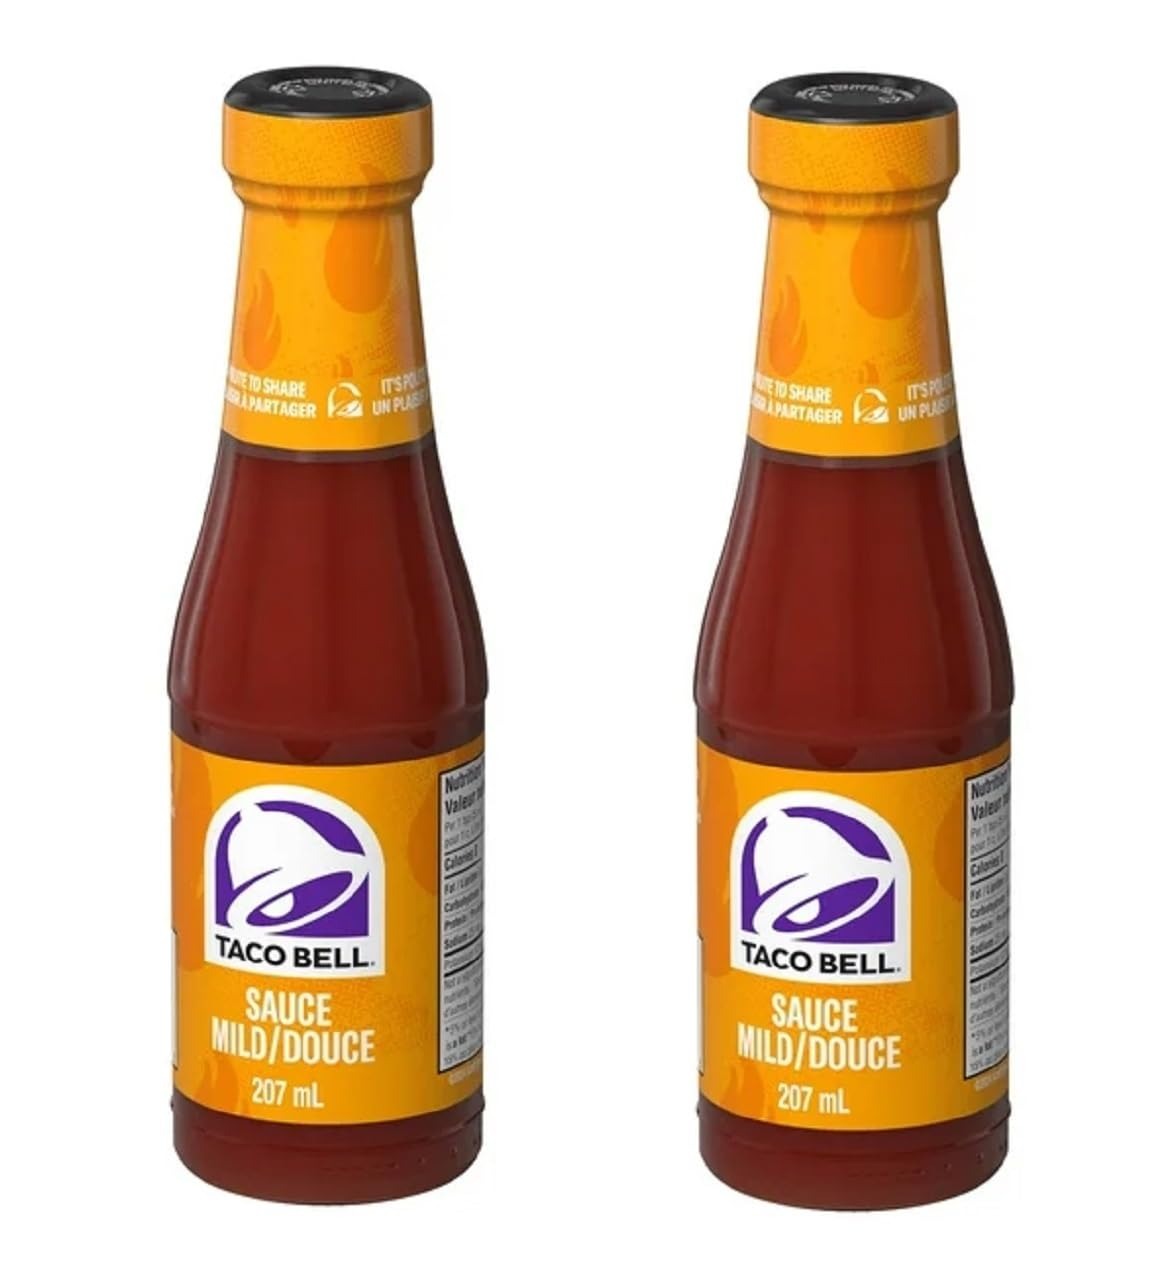
Item Name: CKKK8
Bullet Point 1: 2-7.5 oz. bottle of Taco Bell Mild Sauce
Bullet Point 2: Taco Bell Mild Taco Sauce delivers the bold Taco Bell flavor you crave at home
Bullet Point 3: Mild heat level makes this taco sauce flavorful without overpowering your dishes
Bullet Point 4: Tomato puree and chili peppers give this mild hot sauce a savory kick
Bullet Point 5: Enjoy as a condiment or added to your favorite homemade dishes
Product Description: Get your favorite Taco Bell Sauce by the bottle!We know you love Taco Bell sauces packets. But there's only so much you can do with a 2"x1" packet. So we've bottled it for you. We've unleashed the possibilities. But it's up to you to seize the opportunity, if you dare. To experiment, to explore, push your taste-buds to the edge. So slam that bottle on the table and show us what you've got. Set of 2.
Value: 15.0
Unit: Ounce

Price: 2.39